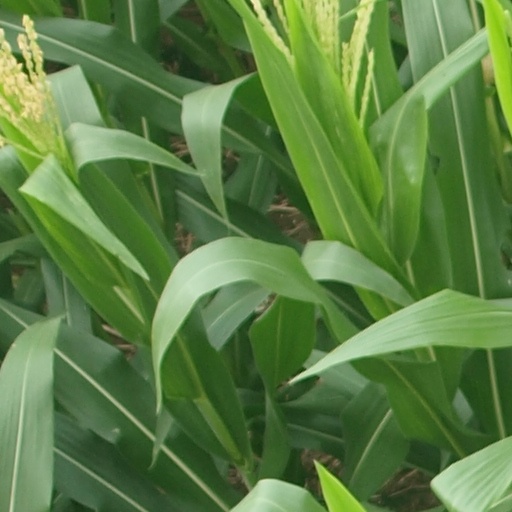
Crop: maize; corn